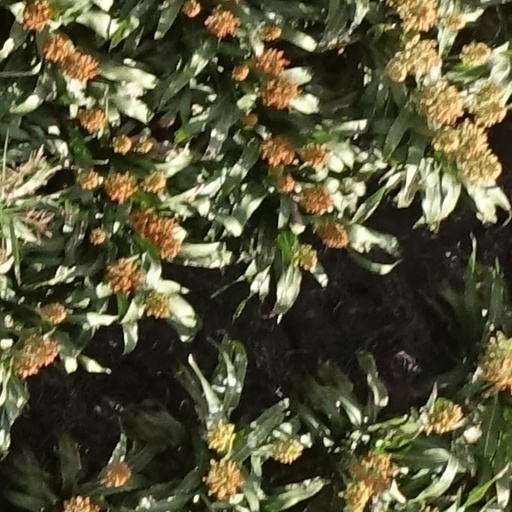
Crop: sorghum